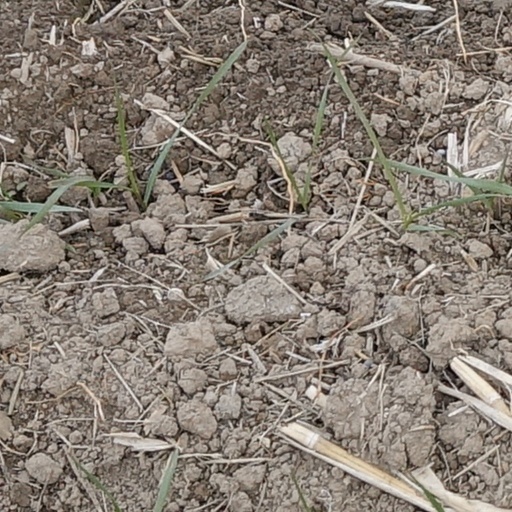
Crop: wheat